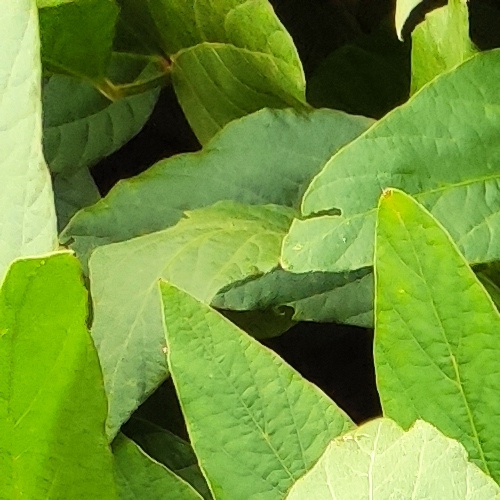
Label: Caterpillar